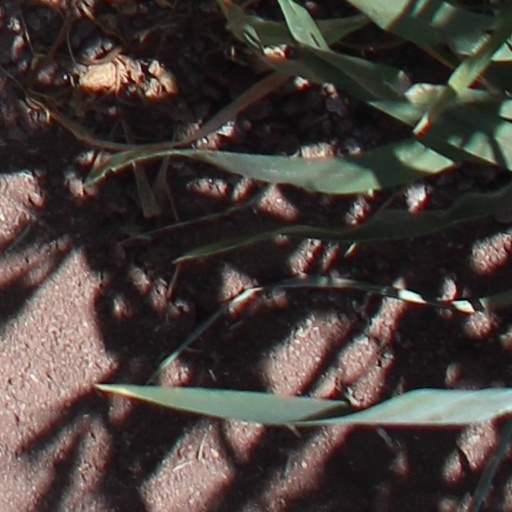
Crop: wheat